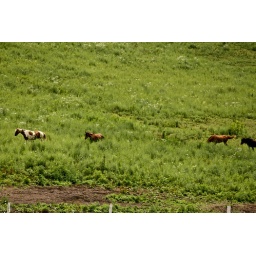
Photos from around the barn..July 23rd, 2009 - Thursday.My horse is the grey paint and the brown and white paint is my friends.